Alexander Davison

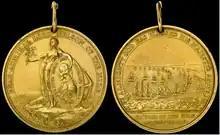
Battle of the Nile Medal Gold

Davison is responsible for several acts that glorified Nelson's public image. These included the creation of a medal commemorating the victory at the Battle of the Nile and the creation of the Nelson Memorial at his estate at Swarland, Northumberland. As a close friend of the Admiral he acted as an intermediary when Nelson's marriage to his wife, Frances Nelson fell apart due in large part to his affair with Emma Hamilton.